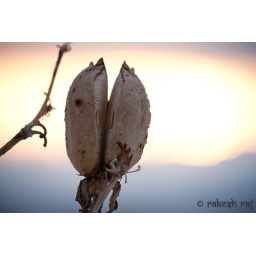
Gypsum plant at the white sands national mnument ans the Synset in BG